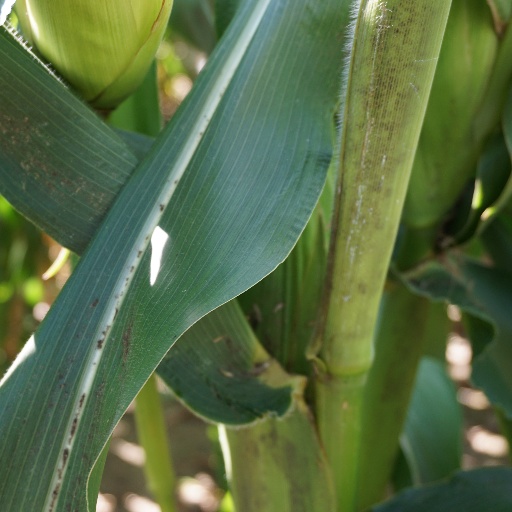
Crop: maize; corn